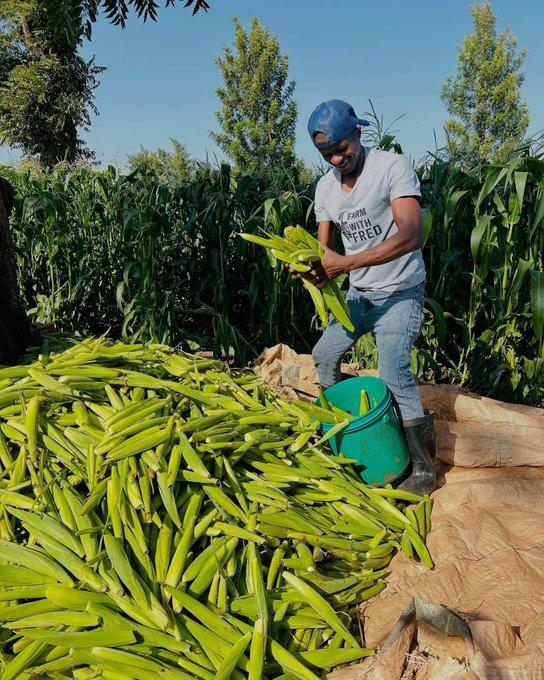
Eneo la shamba lenye mazao aina ya mahindi yaliyostawi kwa ustadi mkubwa na ukijani wa kupendeza mbele yake kulikuwa na mkulima menye furaha aliyevalia kofia ya bluu tisheti ya kijivu, njinzi pamoja na buti akiwa anacheka amesimama juu ya turubai na mbele yake kukiwa na mahindi yaliyoiva yakionyesha yametoka kuvunwa na mkononi akiwa ameshika baadhi ya mahindi akiyaweka katika ndoo kwa ajili ya kuyakusanya.